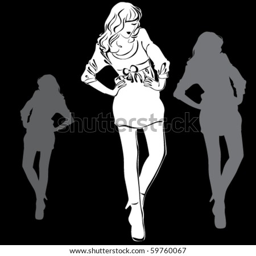
a lot of vector silhouettes of beautiful woman on black background